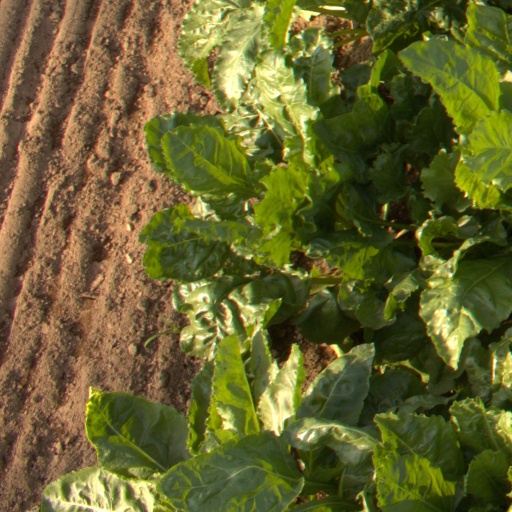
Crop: sugar beet